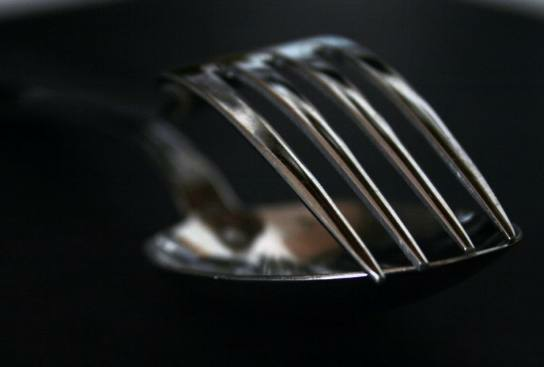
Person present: No